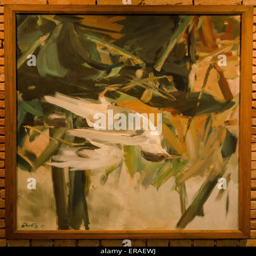
quite astonishing - a work of art by painting artist in the bare brickwork of unfinished palace